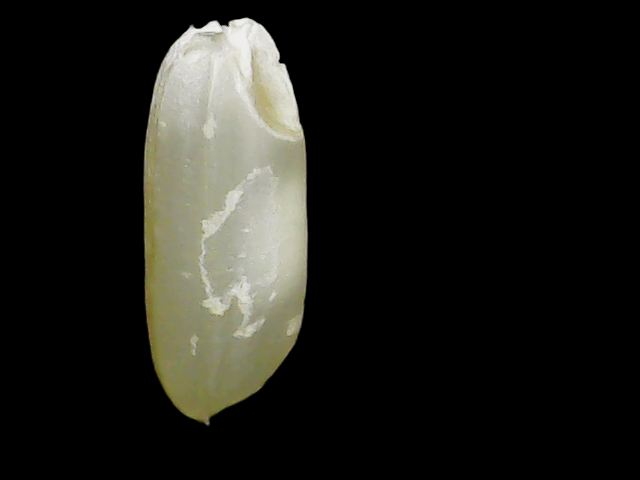
Rice variety: Binadhan23